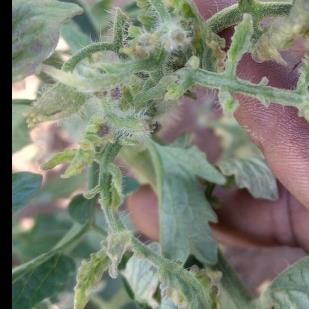
Crop: Tomato
Condition: virosis-d